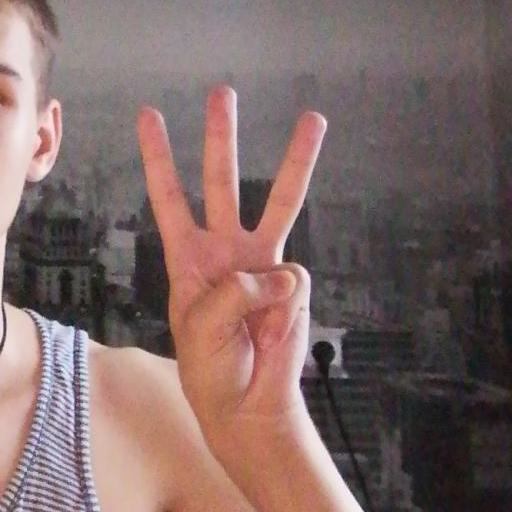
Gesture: three